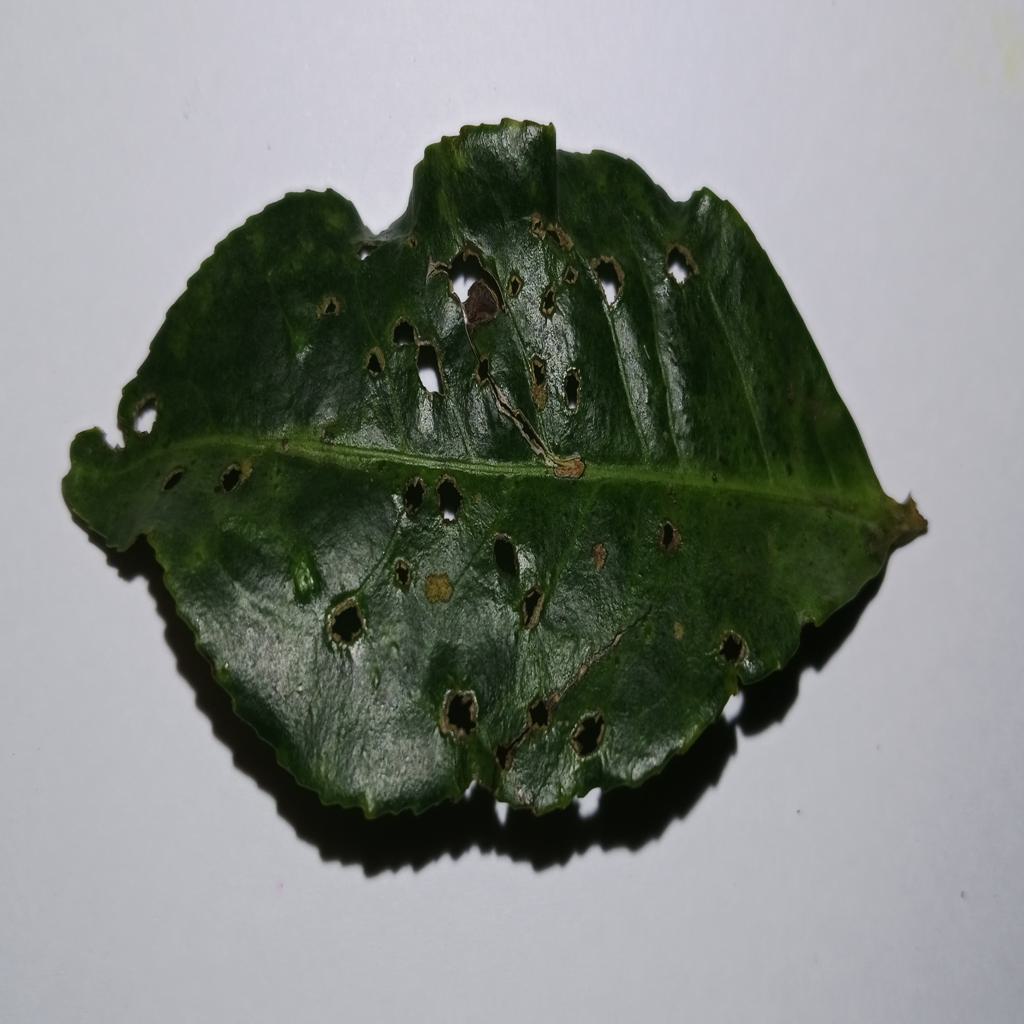
Label: Tea red scab